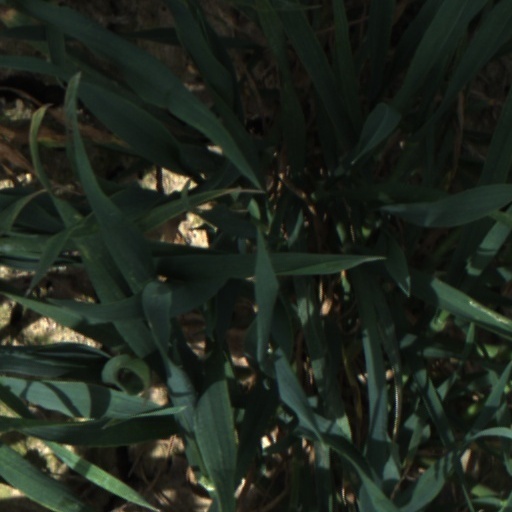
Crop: wheat